ZSU-37

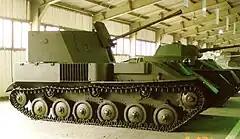

ZSU-37 was a Soviet-made, light, self-propelled anti-aircraft gun (SPAAG), developed by the end of 1943 and produced at Works No. 40 in Mytishchi. It was the first Soviet series-produced tracked SPAAG. ZSU stands for Zenitnaya Samokhodnaya Ustanovka, meaning "anti-aircraft self-propelled mount".